Waterloo campaign

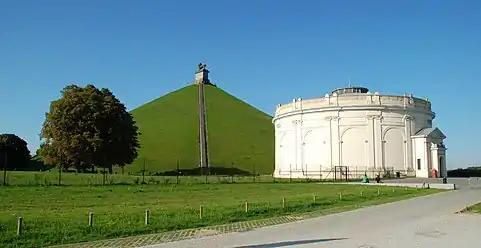
The Lion's Mound and the rotunda of the Panorama of the Battle of Waterloo.

The Waterloo campaign, also known as the Belgian campaign (15 June – 8 July 1815) was fought between the French Army of the North and two Seventh Coalition armies, an Anglo-allied army and a Prussian army. Initially the French army had been commanded by Napoleon Bonaparte, but he left for Paris after the French defeat at the Battle of Waterloo. Command then rested on Marshals Soult and Grouchy, who were in turn replaced by Marshal Davout, who took command at the request of the French Provisional Government. The Anglo-allied army was commanded by the Duke of Wellington and the Prussian army by Field Marshall Graf von Blücher.